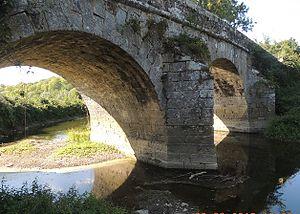
croisées d'ogives de lumière sous les arches du pont des romains à Evry Gregy sur Yerre
Cet article recense les monuments historiques de l'ouest de la Seine-et-Marne, en France.
Évry-Grégy-sur-Yerre, parfois écrit Évry-Grégy-sur-Yerres, est une commune française située dans le département de Seine-et-Marne, en région Île-de-France.